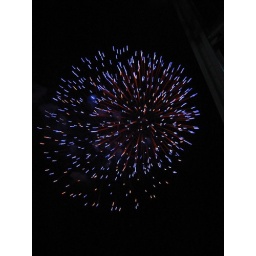
Fireworks from the walking bridge downtown. These were in honor of the last night of the music festival, Riverbend